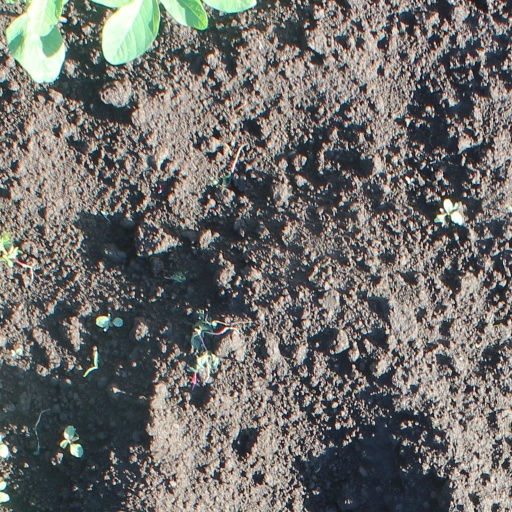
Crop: soybean